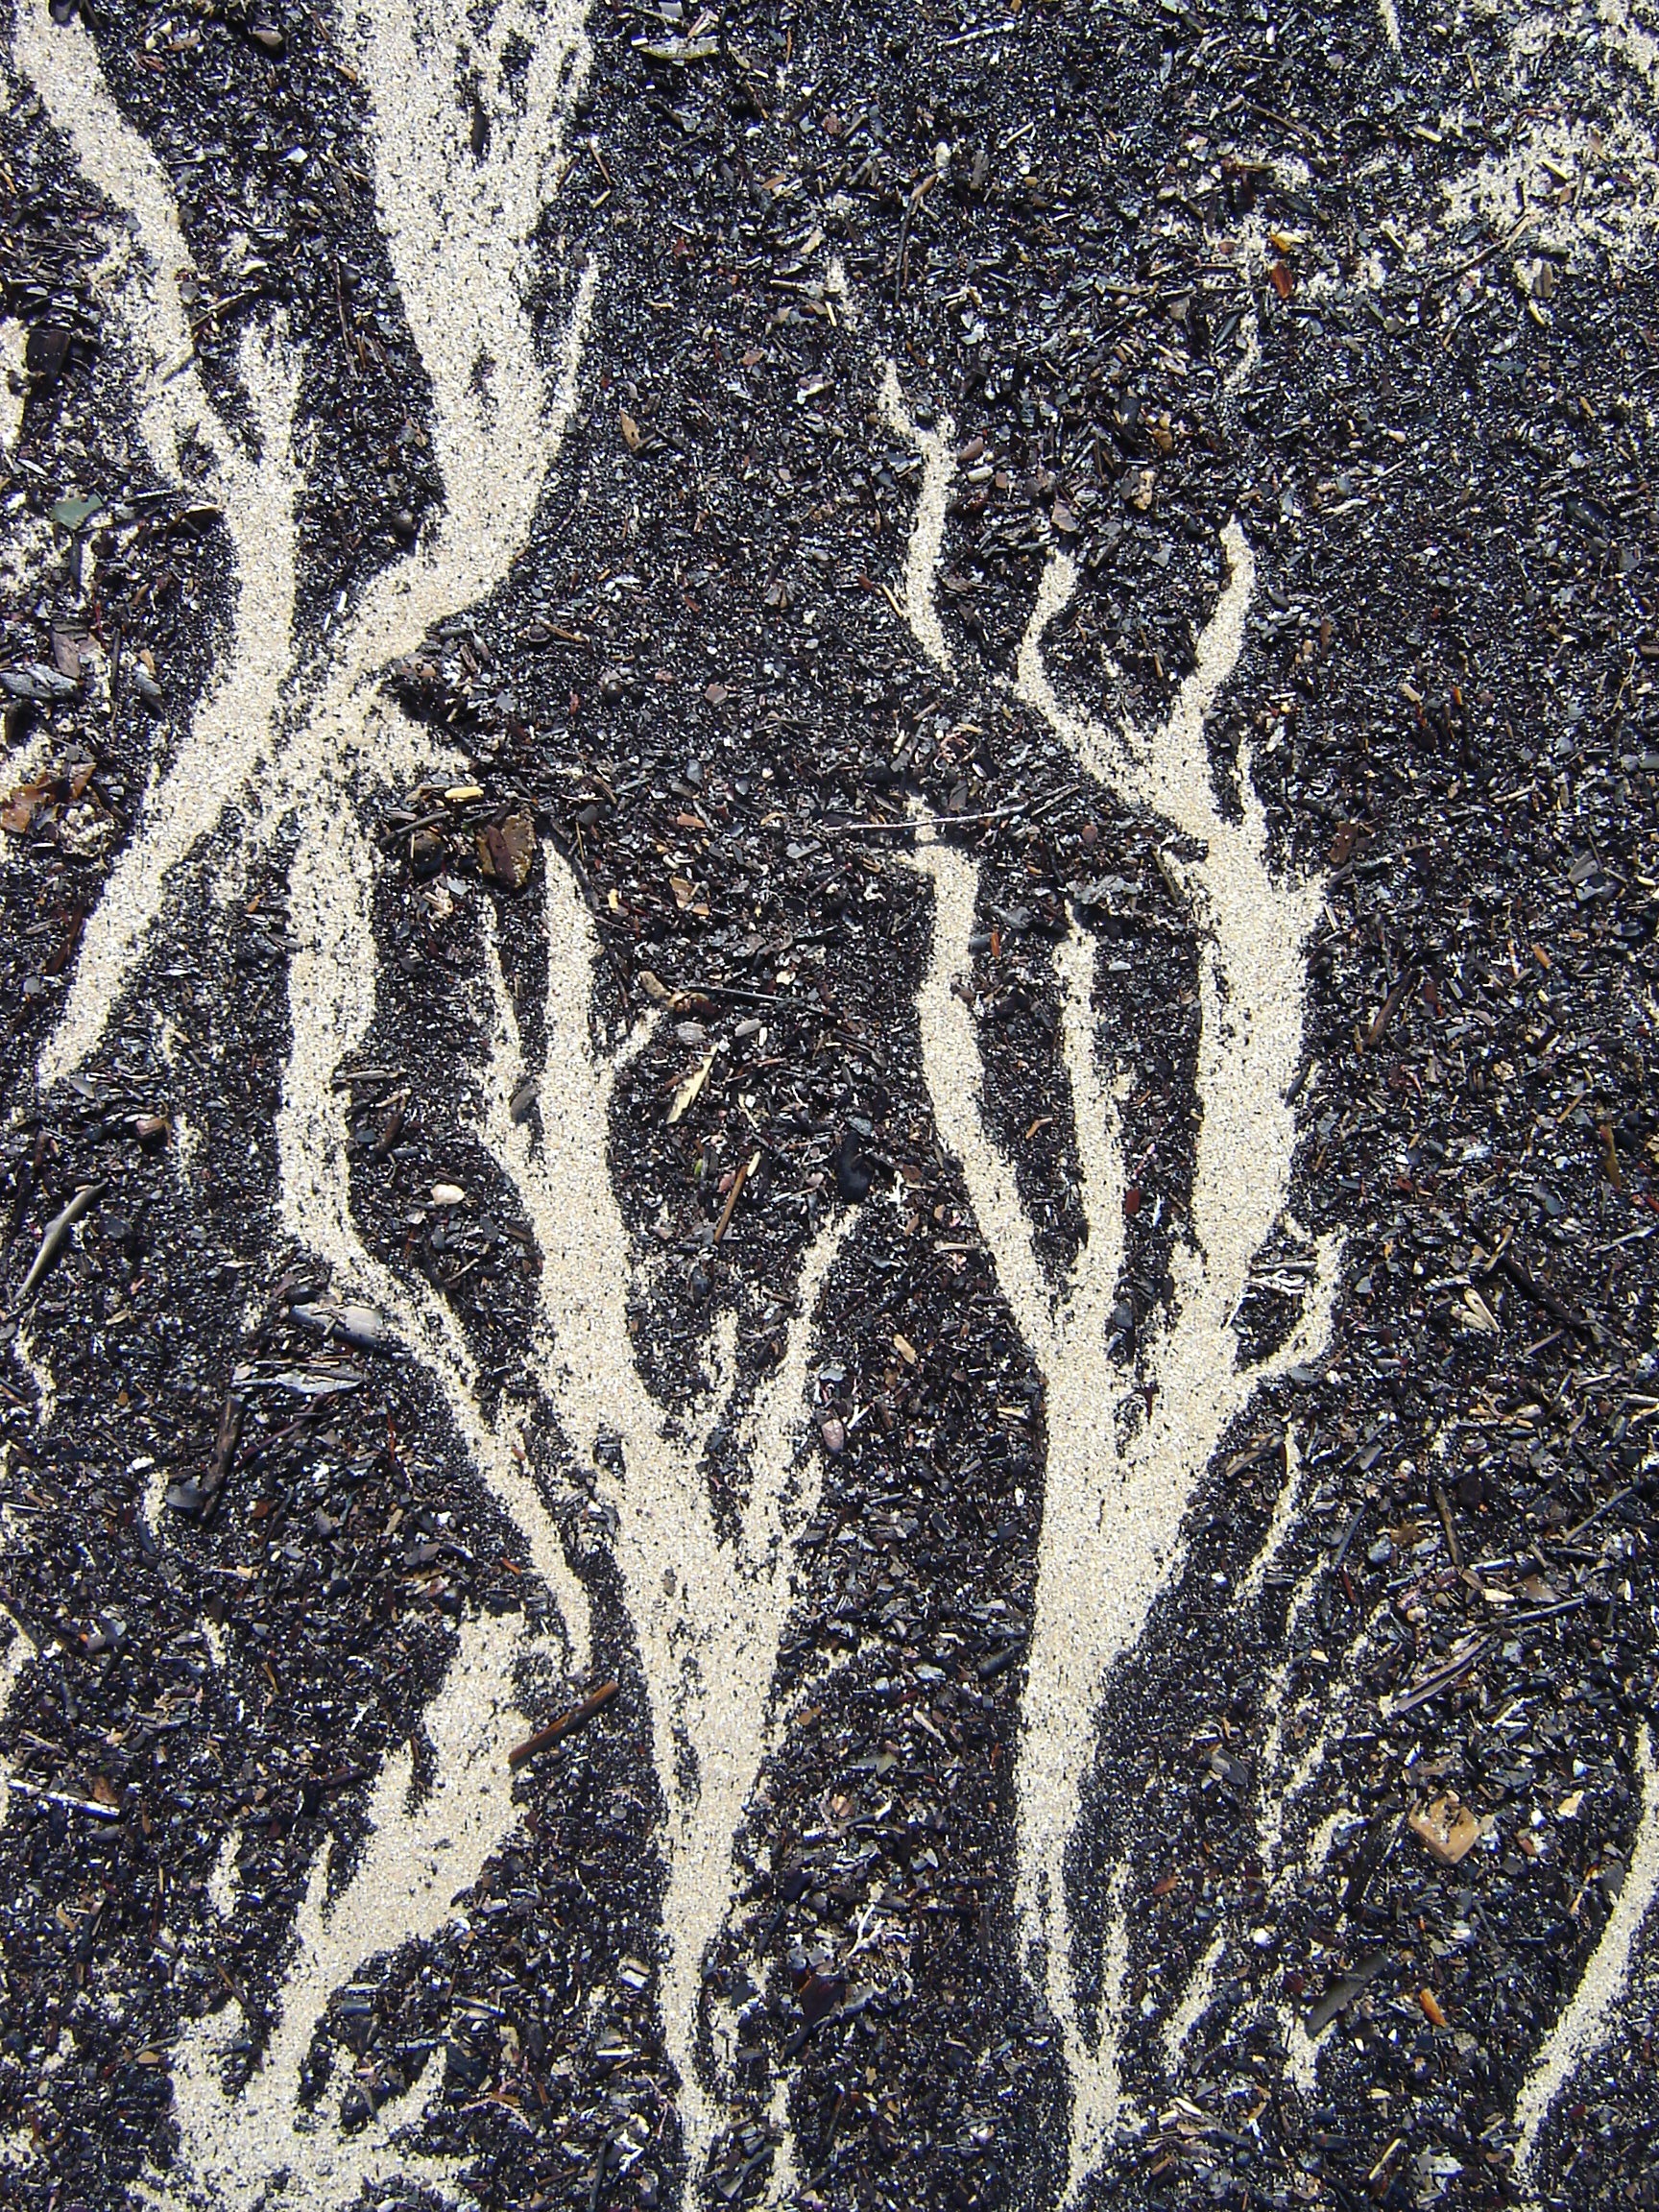
beach, sand, ground, wind, asphalt, pattern, soil, material, art, geology, form, flooring